Postal (film)

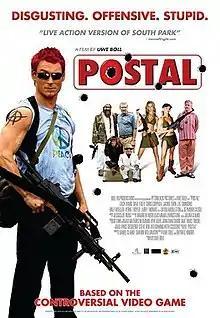
Theatrical release poster

Postal is a 2007 action comedy film co-written and directed by Uwe Boll, and starring Zack Ward, Dave Foley, Chris Coppola, Jackie Tohn, J. K. Simmons, Verne Troyer, Larry Thomas, David Huddleston and Seymour Cassel.